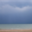
Label: sea